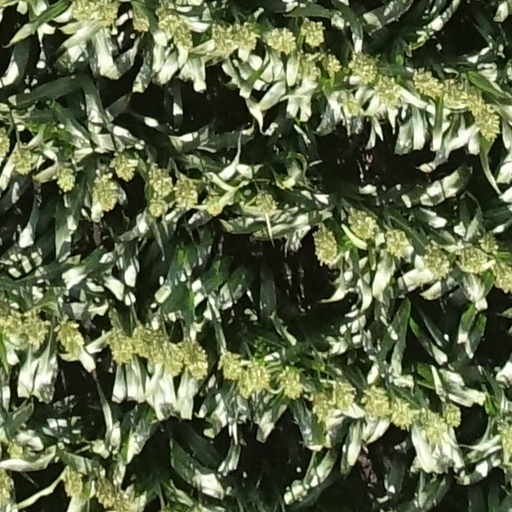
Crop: sorghum